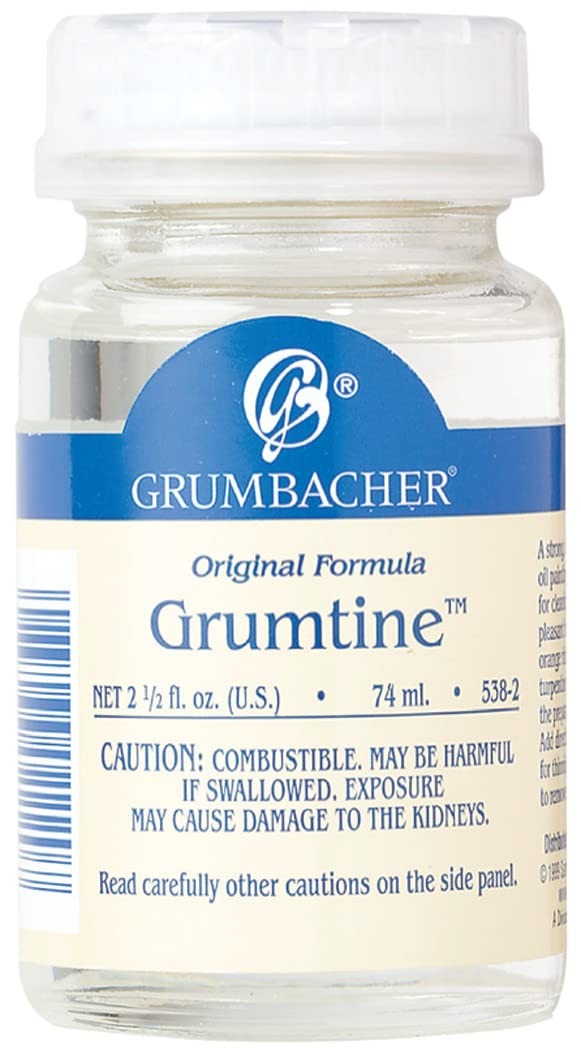
Item Name: Grumbacher Grumtine - 2.5oz 5382
Value: 2.5
Unit: Ounce

Price: 11.45